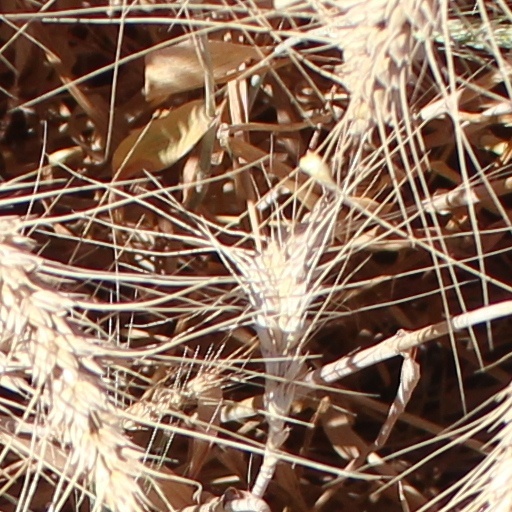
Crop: wheat